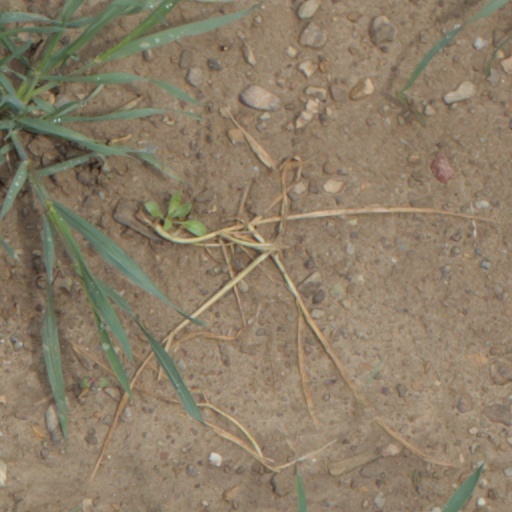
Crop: wheat